Cao Xueqin

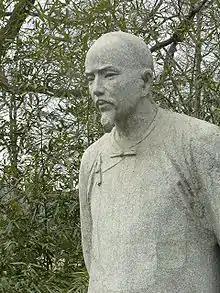
Statue of Cao Xueqin in Beijing

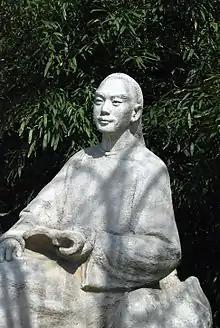
Stone statue of Cao Xueqin

Cao Xueqin (4 April 171010 June 1765) was a Chinese novelist and poet during the Qing dynasty. He is best known as the author of "Dream of the Red Chamber", one of the Four Great Classical Novels of Chinese literature. His given name was Cao Zhan and his courtesy name was Mengruan.